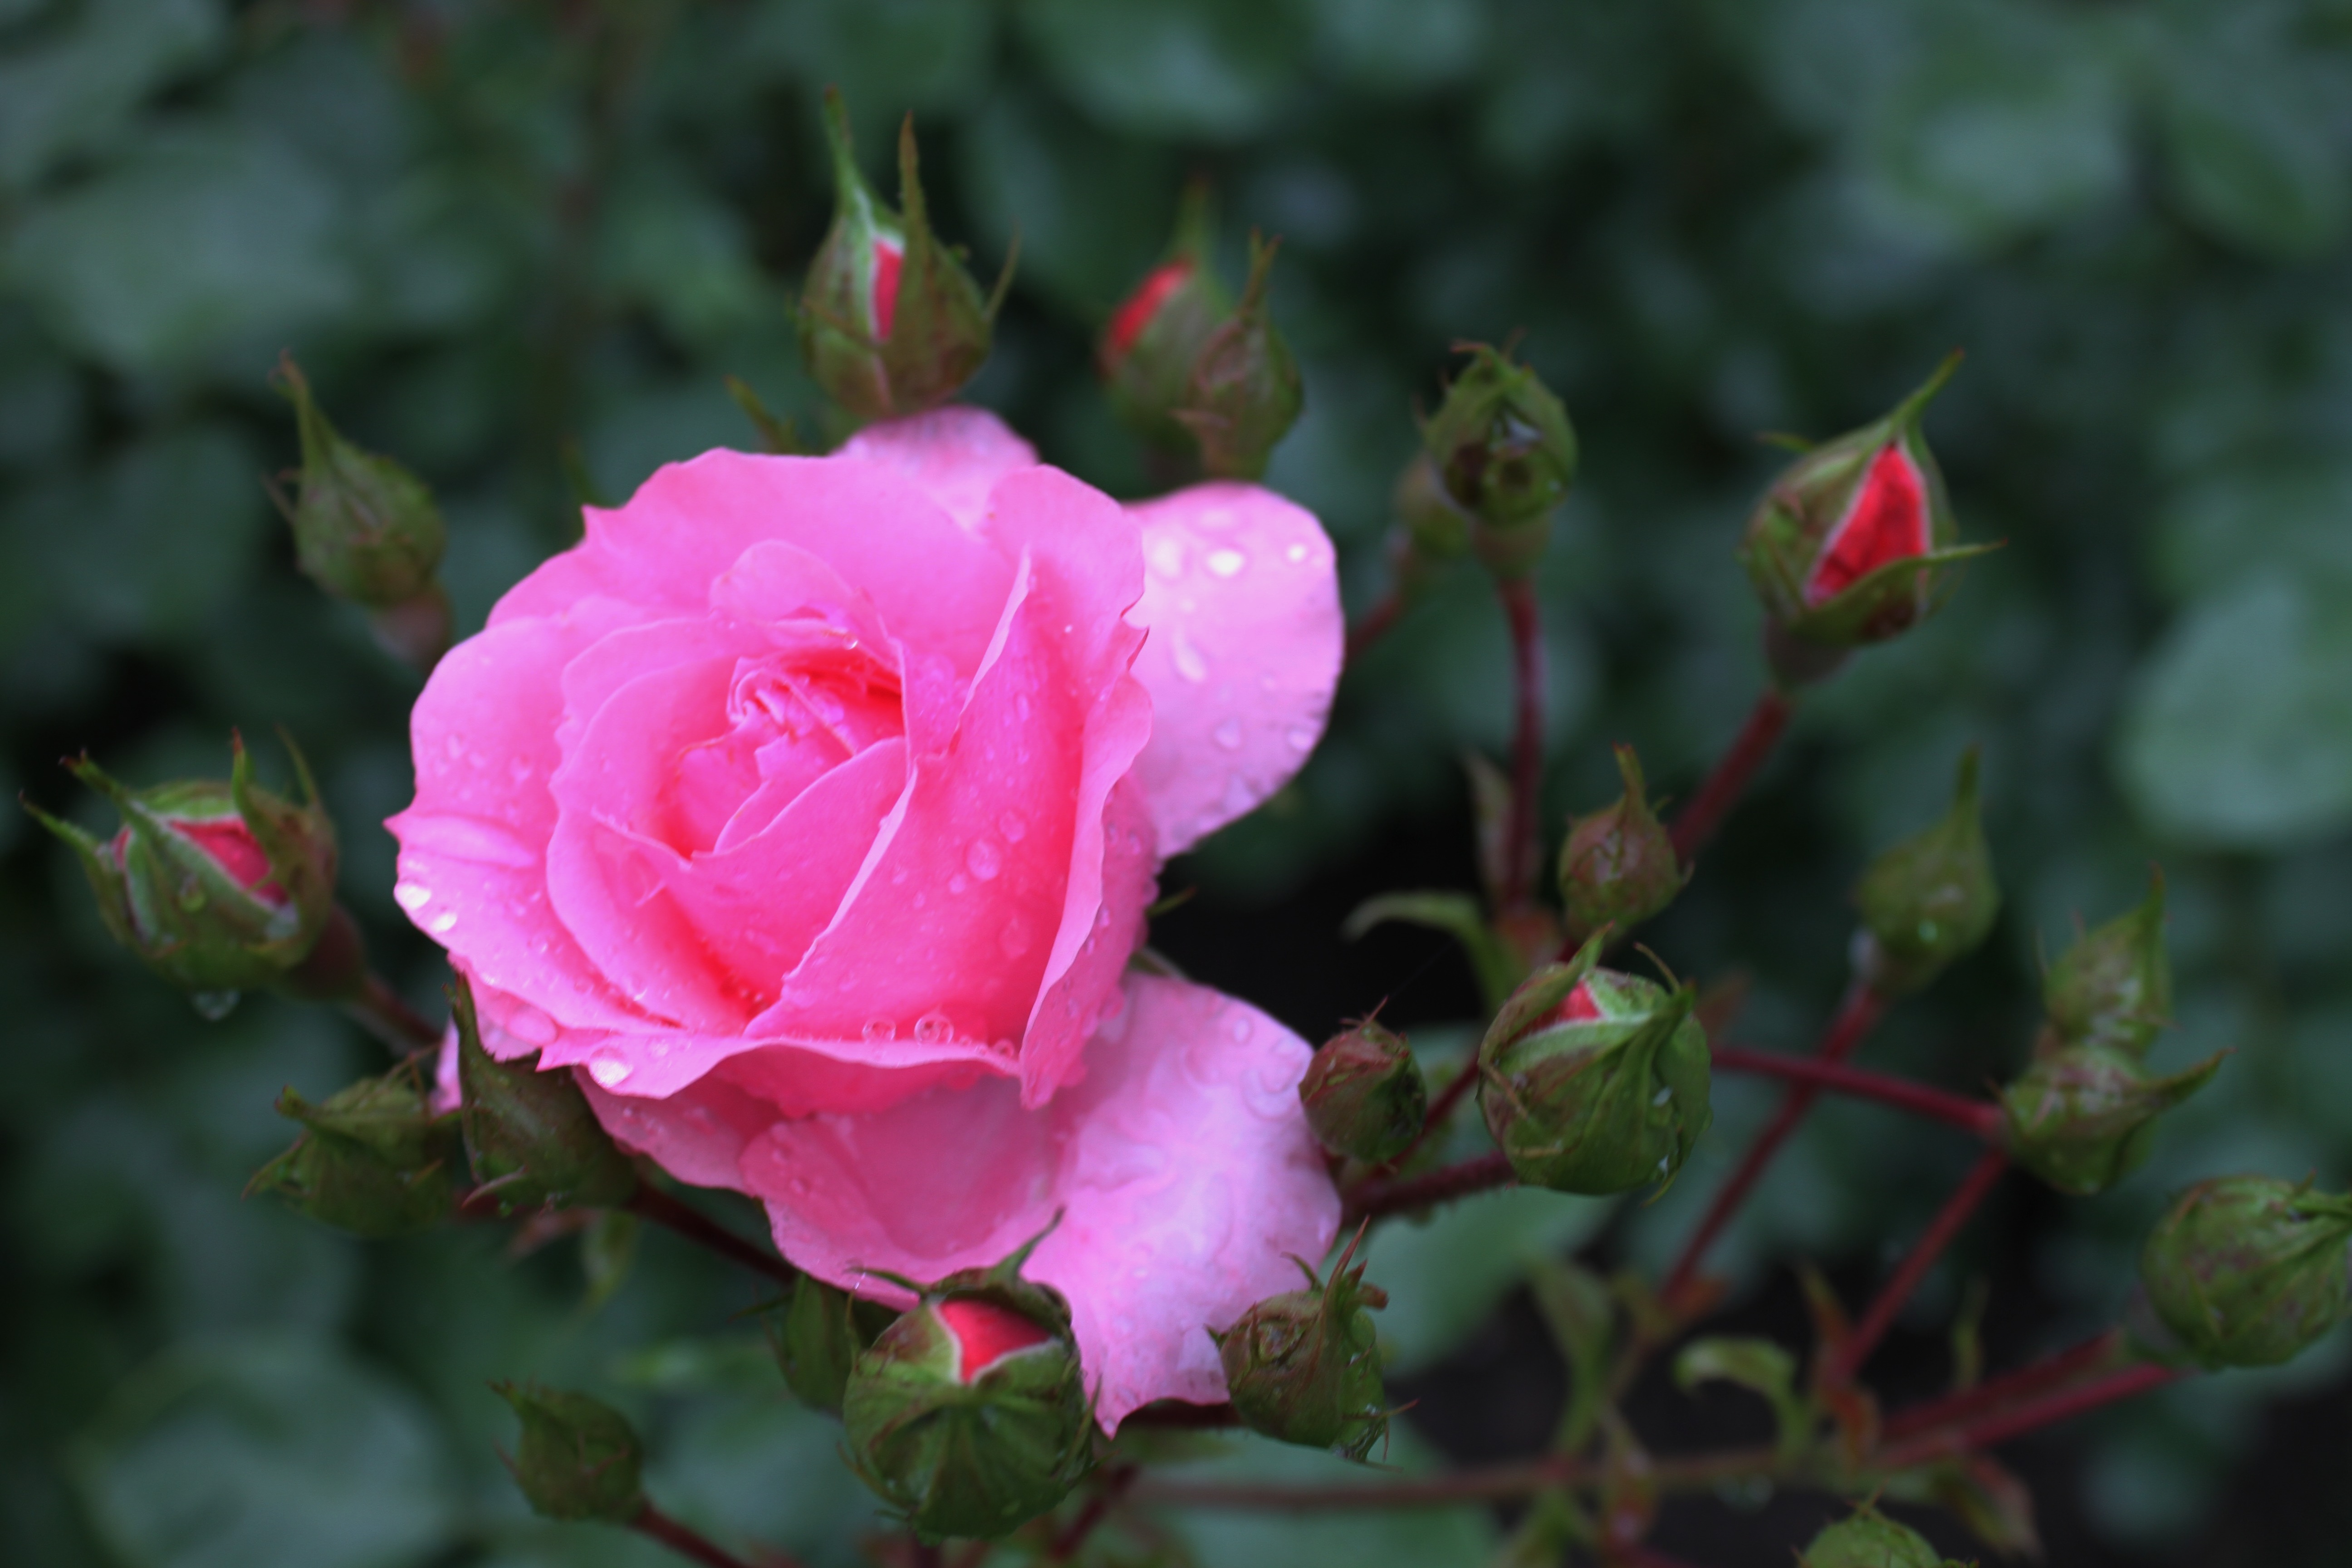
nature, plant, flower, petal, summer, rose, green, botany, garden, pink, flora, flowers, leaves, shrub, beautiful, floribunda, sting, macro photography, pink flowers, rose flower, rosebush, flowering plant, garden roses, rose family, spiny, rose bud, land plant, rose order, rosa rubiginosa